Octahedral cluster

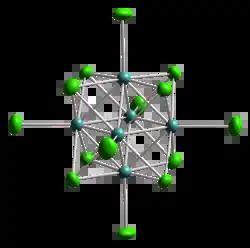
Structure of [MCl] (M = Mo or W).

A related class of octahedral clusters are of the type MXL where M is a metal usually of group 6 or group 7, X is a ligand and more specifically an inner ligand of the chalcohalide group such as chloride or sulfide and L is an "outer ligand." The metal atoms define the vertices of an octahedron. The overall point group symmetry is O. Each face of the octahedron is capped with a chalcohalide and eight such atoms are at the corners of a cube. For this reason this geometry is called a face capped octahedral cluster. Examples of this type of clusters are the ReSCl anion.